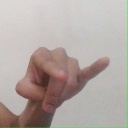
अक्षर: च